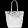
Label: Bag